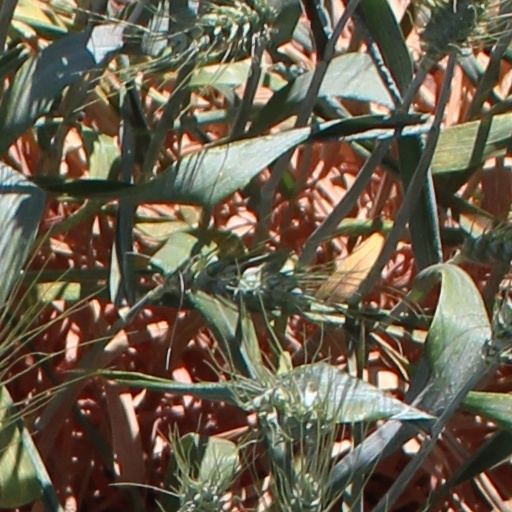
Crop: wheat